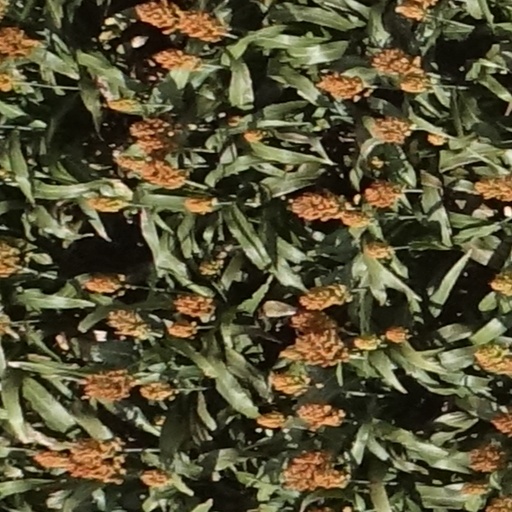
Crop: sorghum